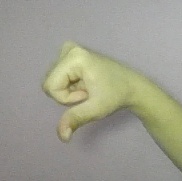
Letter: waw